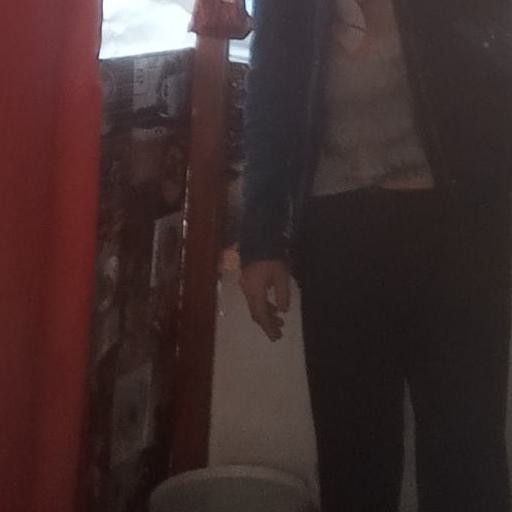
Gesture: no_gesture